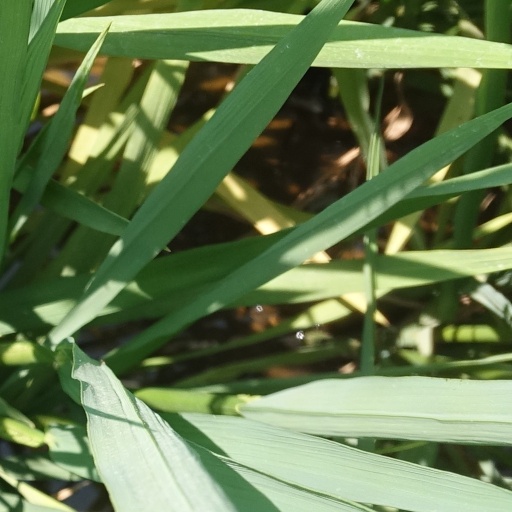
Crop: rice